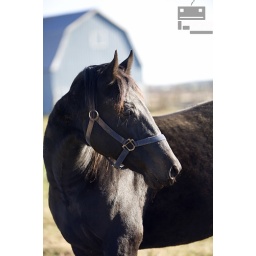
Horse standing in front of a blue barn.